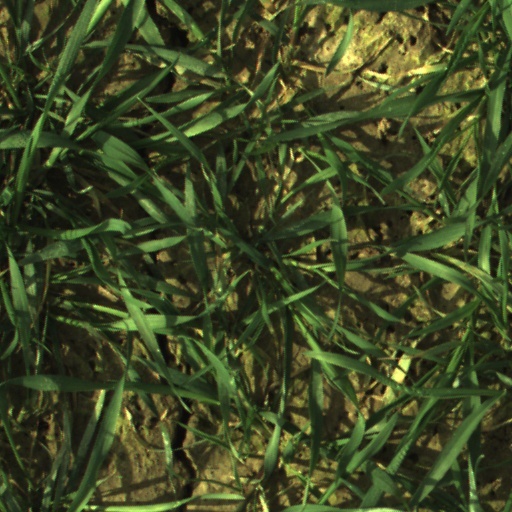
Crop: wheat